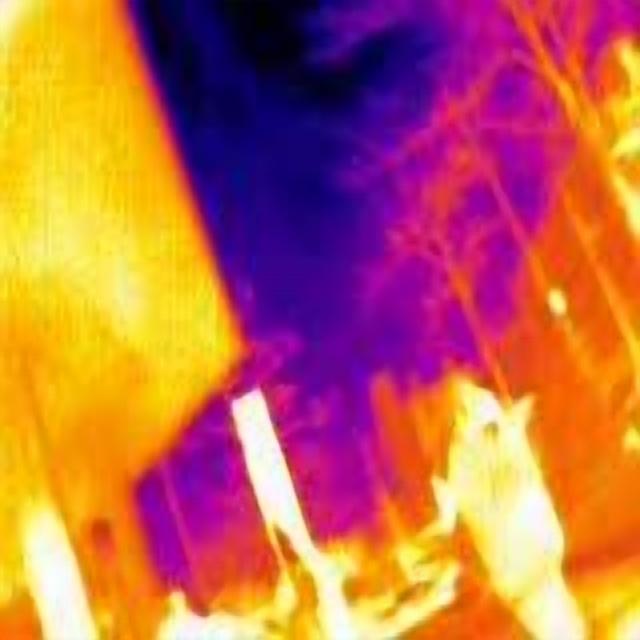
Detected objects:
label: person